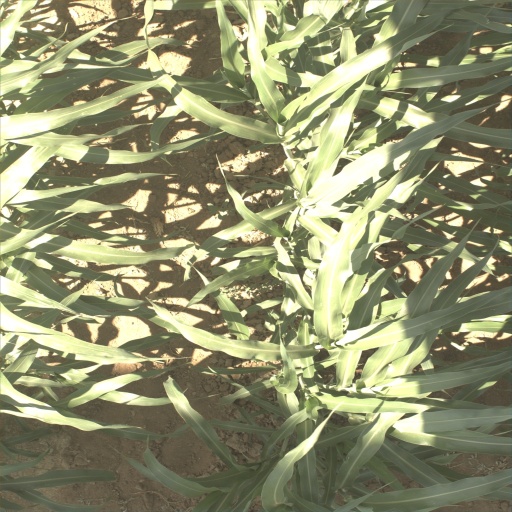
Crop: sorghum